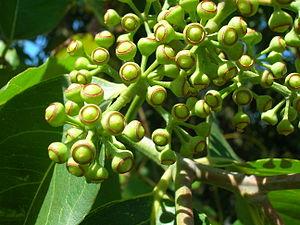
L'eucalyptus arc-en-ciel est une espèce d'eucalyptus, arbre de la famille des Myrtaceae.